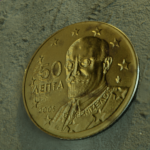
Coin value: 50cents
Country: gr
Edition: standard